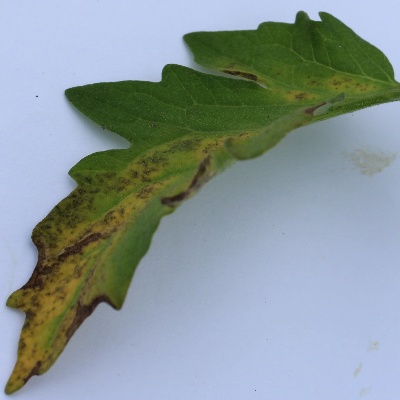
Crop: Tomato
Condition: septoria leaf spot